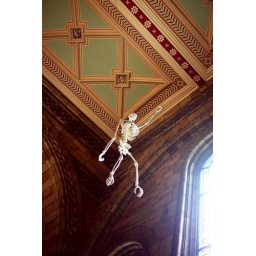
A flying monkey in the British Museum of Natural History. It was so amazing.....